Method of averaging

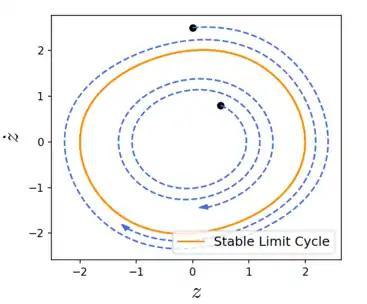
Figure 3: Phase space of a Van der Pol oscillator with formula_91. The stable limit cycle (orange solid line) in the system is captured correctly by the qualitative analysis of the averaged system. For two different initial conditions ( black dots ) we observe the trajectories.(dashed blue line) converging to the periodic orbit.

where formula_93 following the previous notation. This system is often called the Van der Pol oscillator. Applying periodic averaging to this nonlinear oscillator provides qualitative knowledge of the phase space without solving the system explicitly.